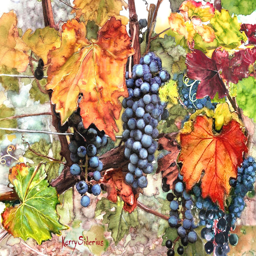
autumn leaves and we 're waiting on the wine